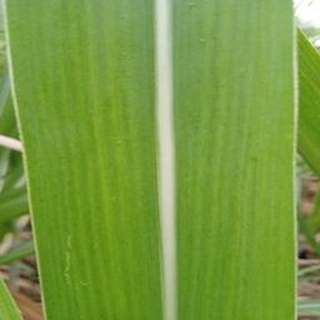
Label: healthy_sugarcane